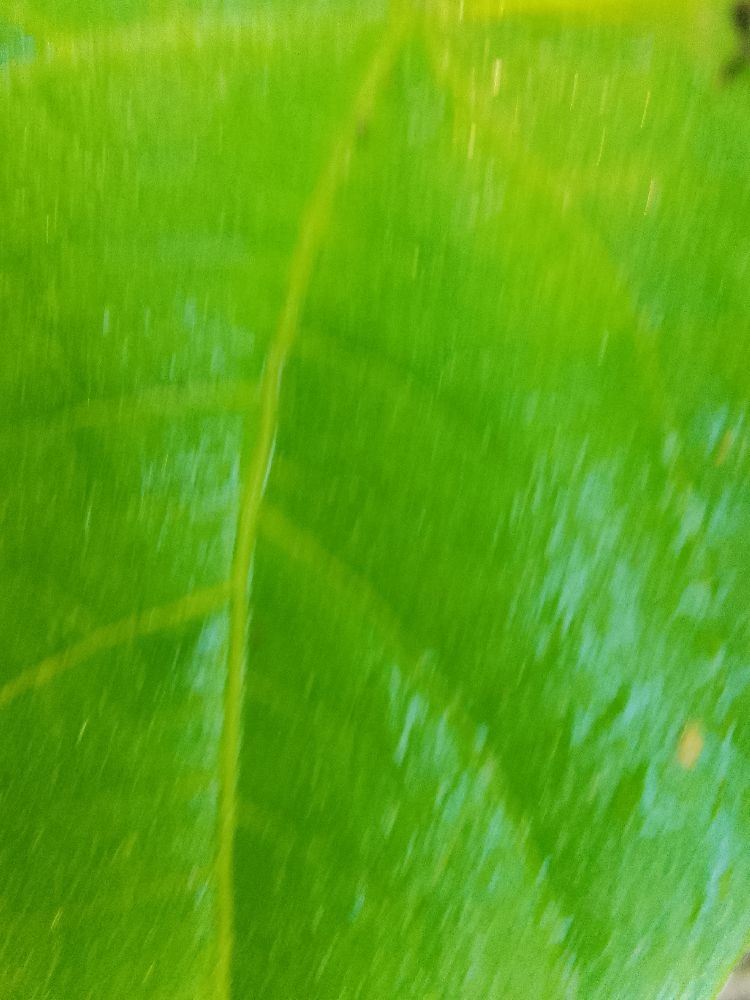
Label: healthy